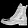
Label: Ankle boot